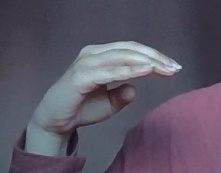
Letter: jeem